Kiichiro Toyoda

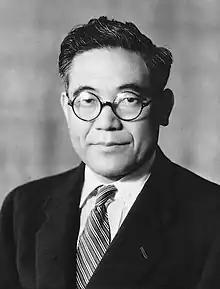

was a Japanese engineer and businessman, and the son of Toyoda Loom Works founder Sakichi Toyoda. His decision to change Toyoda's focus from automatic loom manufacture into automobile manufacturing created what later became Toyota.